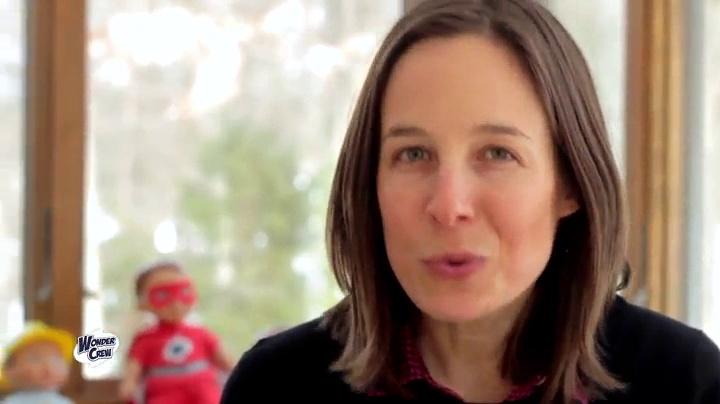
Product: Wonder Crew Superhero Buddy - Will
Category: Toys & Games | Dolls & Accessories | Playsets
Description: Will comes dressed as a superhero with a cape and mask.
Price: $22.52
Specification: ProductDimensions:15x10x4.5inches|ItemWeight:0.96ounces|ShippingWeight:2pounds(Viewshippingratesandpolicies)|Manufacturer:PatchProducts|ASIN:B01N5WI9J5|DomesticShipping:ItemcanbeshippedwithinU.S.|InternationalShipping:ThisitemcanbeshippedtoselectcountriesoutsideoftheU.S.LearnMore|Itemmodelnumber:5940|DatefirstlistedonAmazon:January13,2017